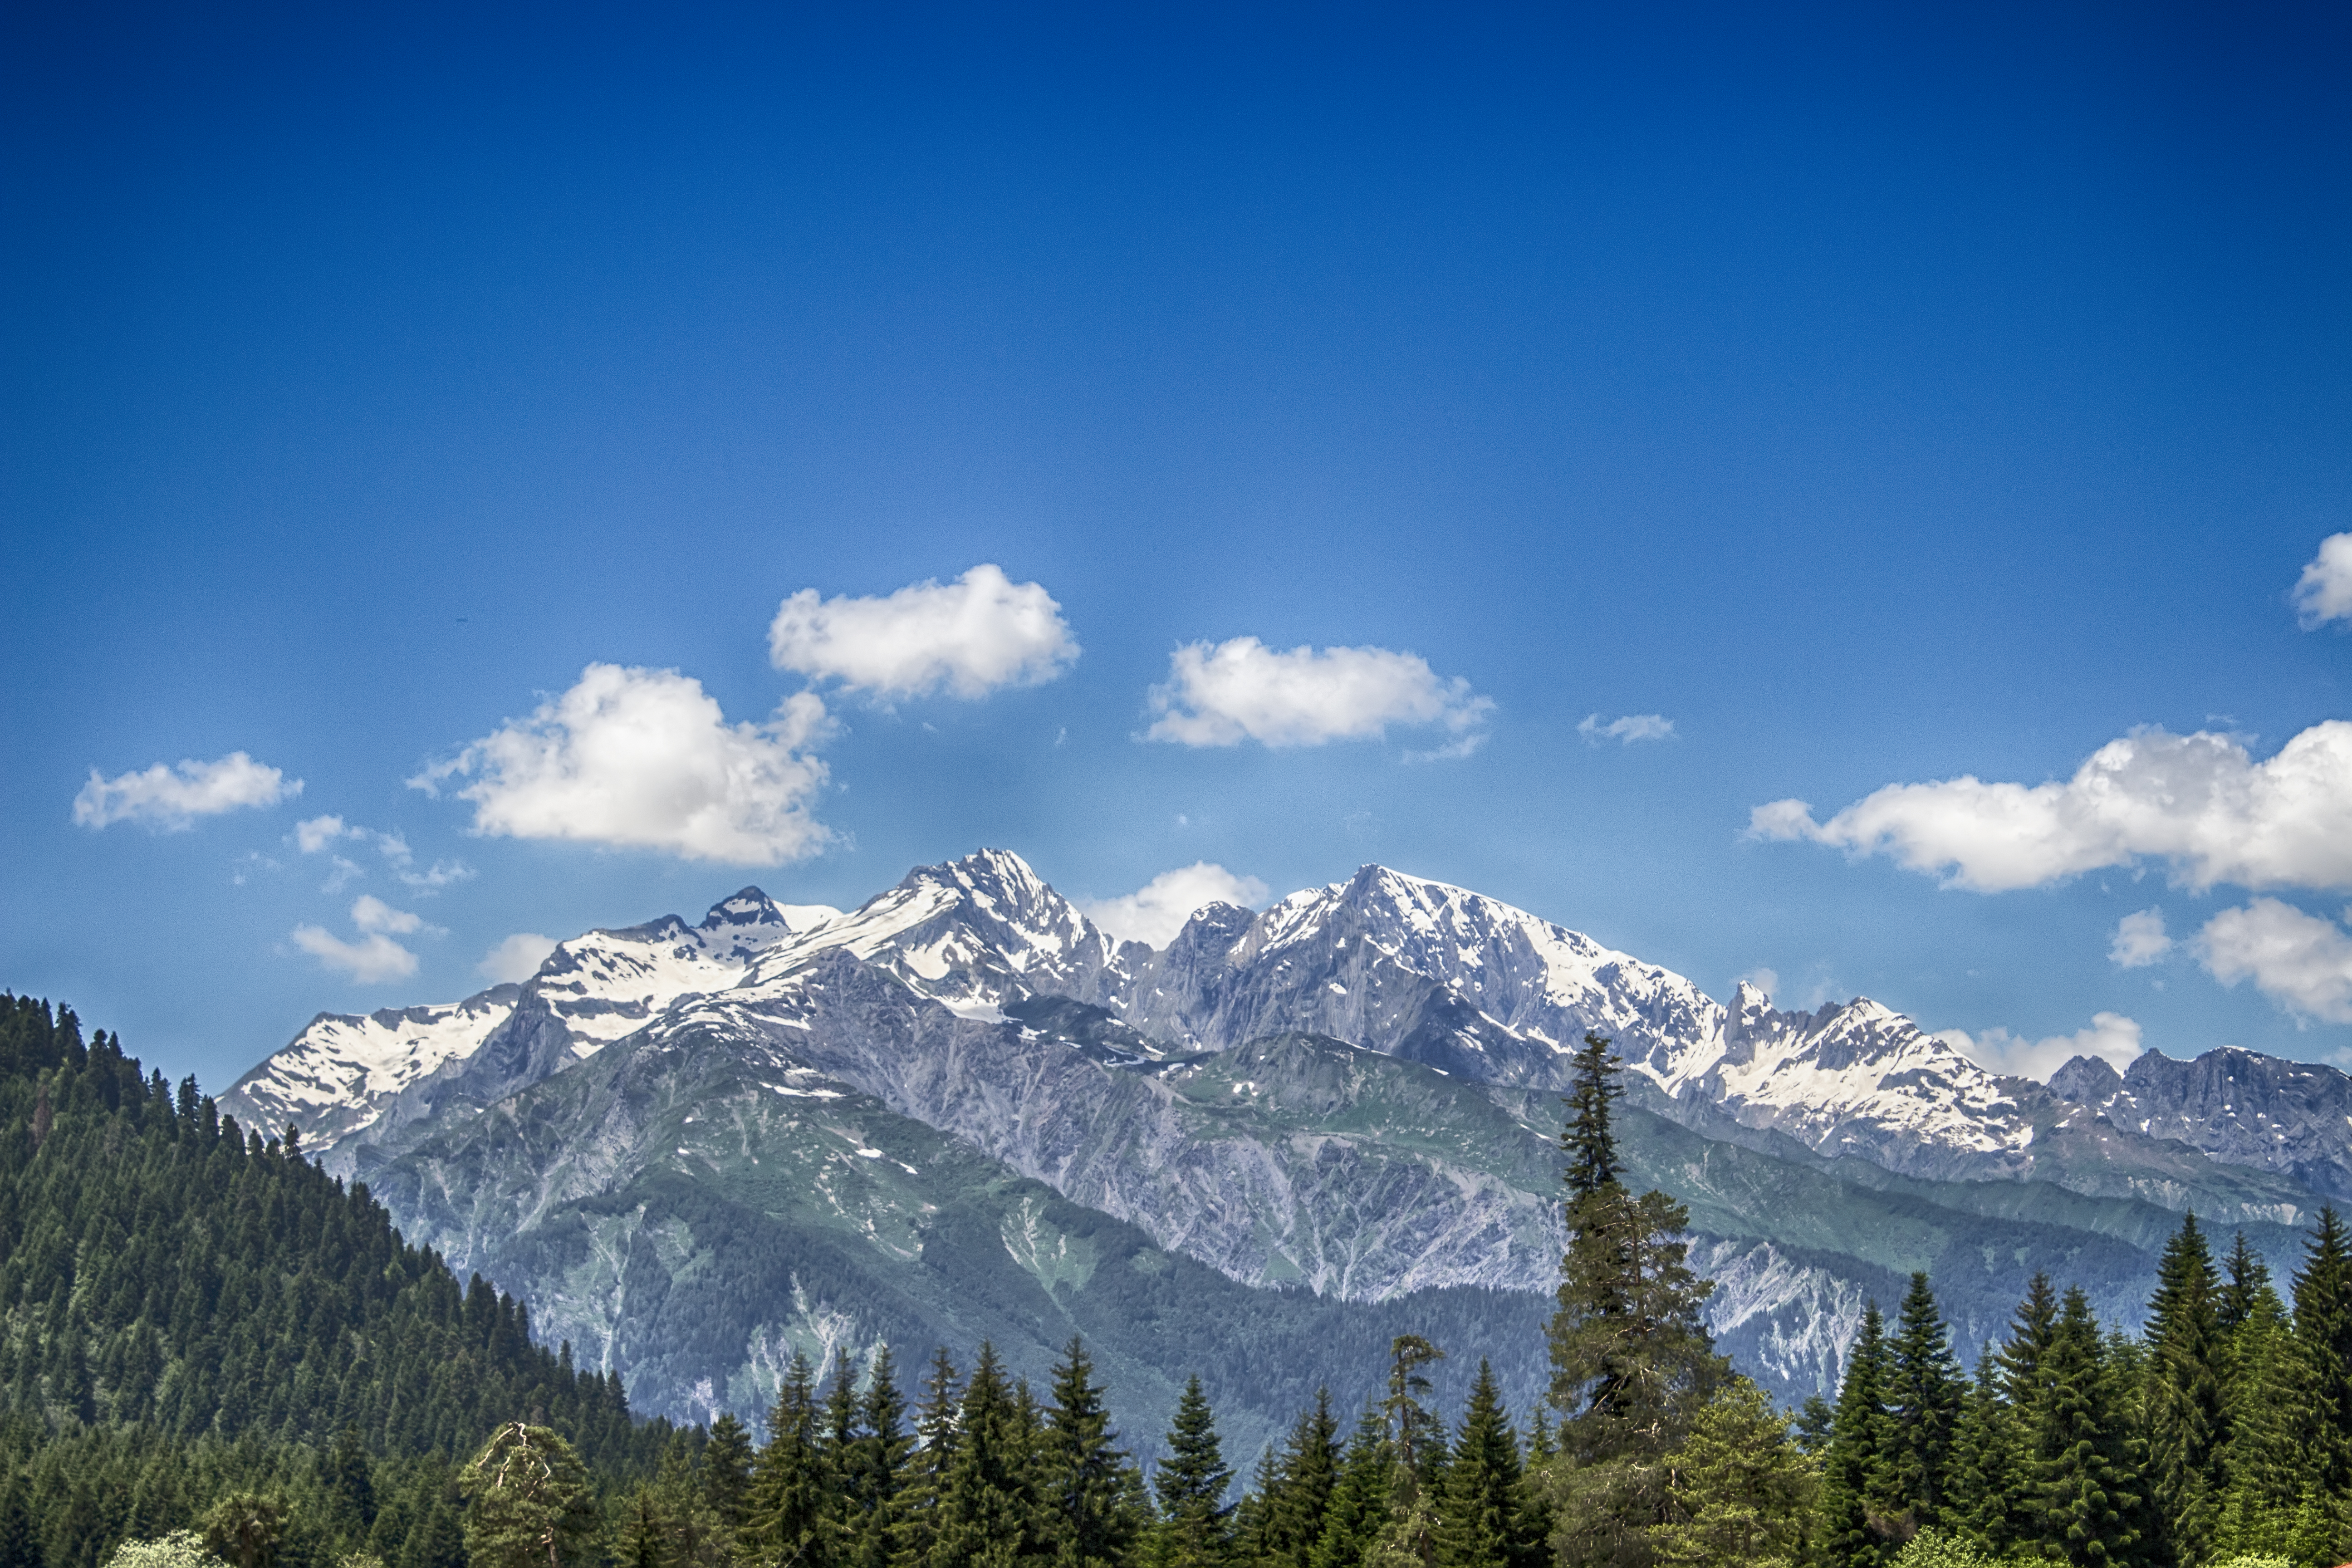
landscape, tree, nature, forest, wilderness, mountain, snow, cloud, sky, meadow, sunlight, mountain range, ridge, trees, clouds, alps, plateau, ecosystem, landform, geographical feature, atmospheric phenomenon, mountainous landforms